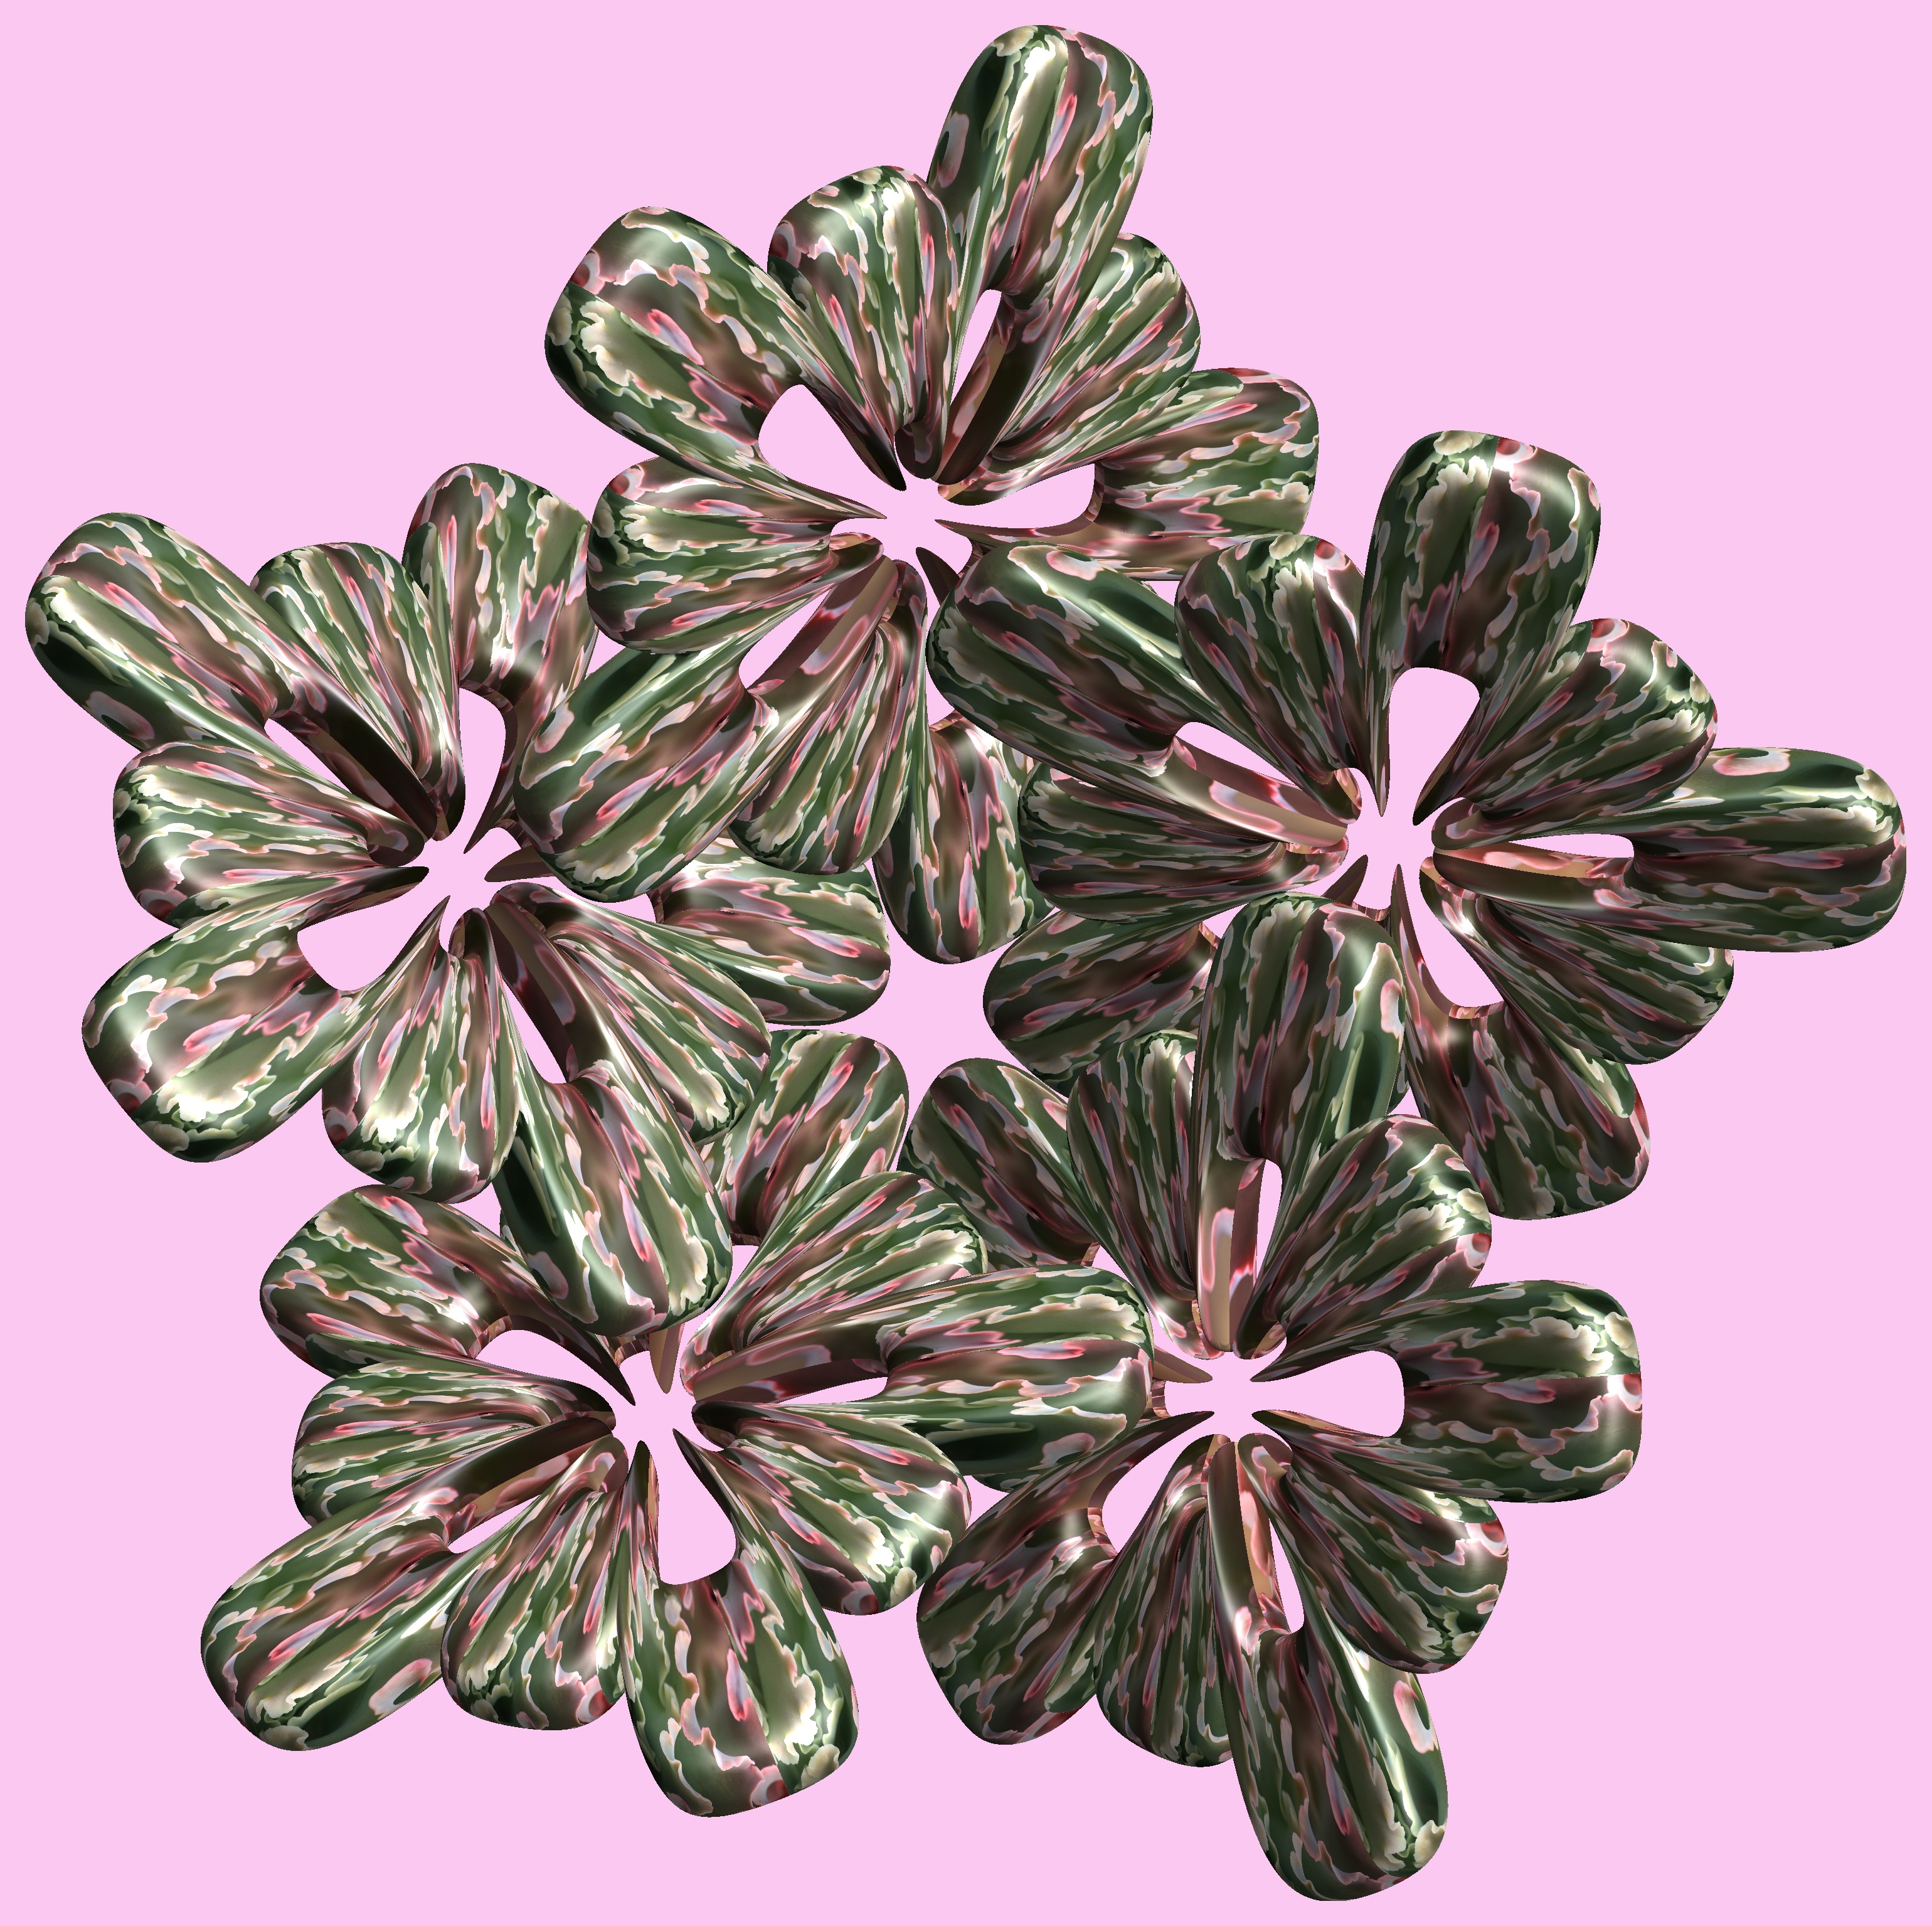
structure, plant, texture, leaf, flower, petal, pattern, herb, produce, figure, design, symmetry, 3d, graphic, torus, mathematica, cg, parametricplot3d, code, program, algorithm, abstruct, mapping, flowering plant, land plant